Martin Emerson

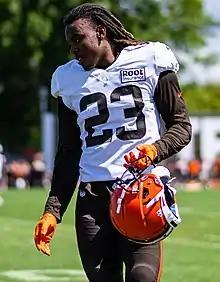
Emerson with the Cleveland Browns in 2022

Martin "MJ" Emerson Jr. (born September 27, 2000) is an American professional football cornerback for the Cleveland Browns of the National Football League (NFL). He played college football for the Mississippi State Bulldogs.